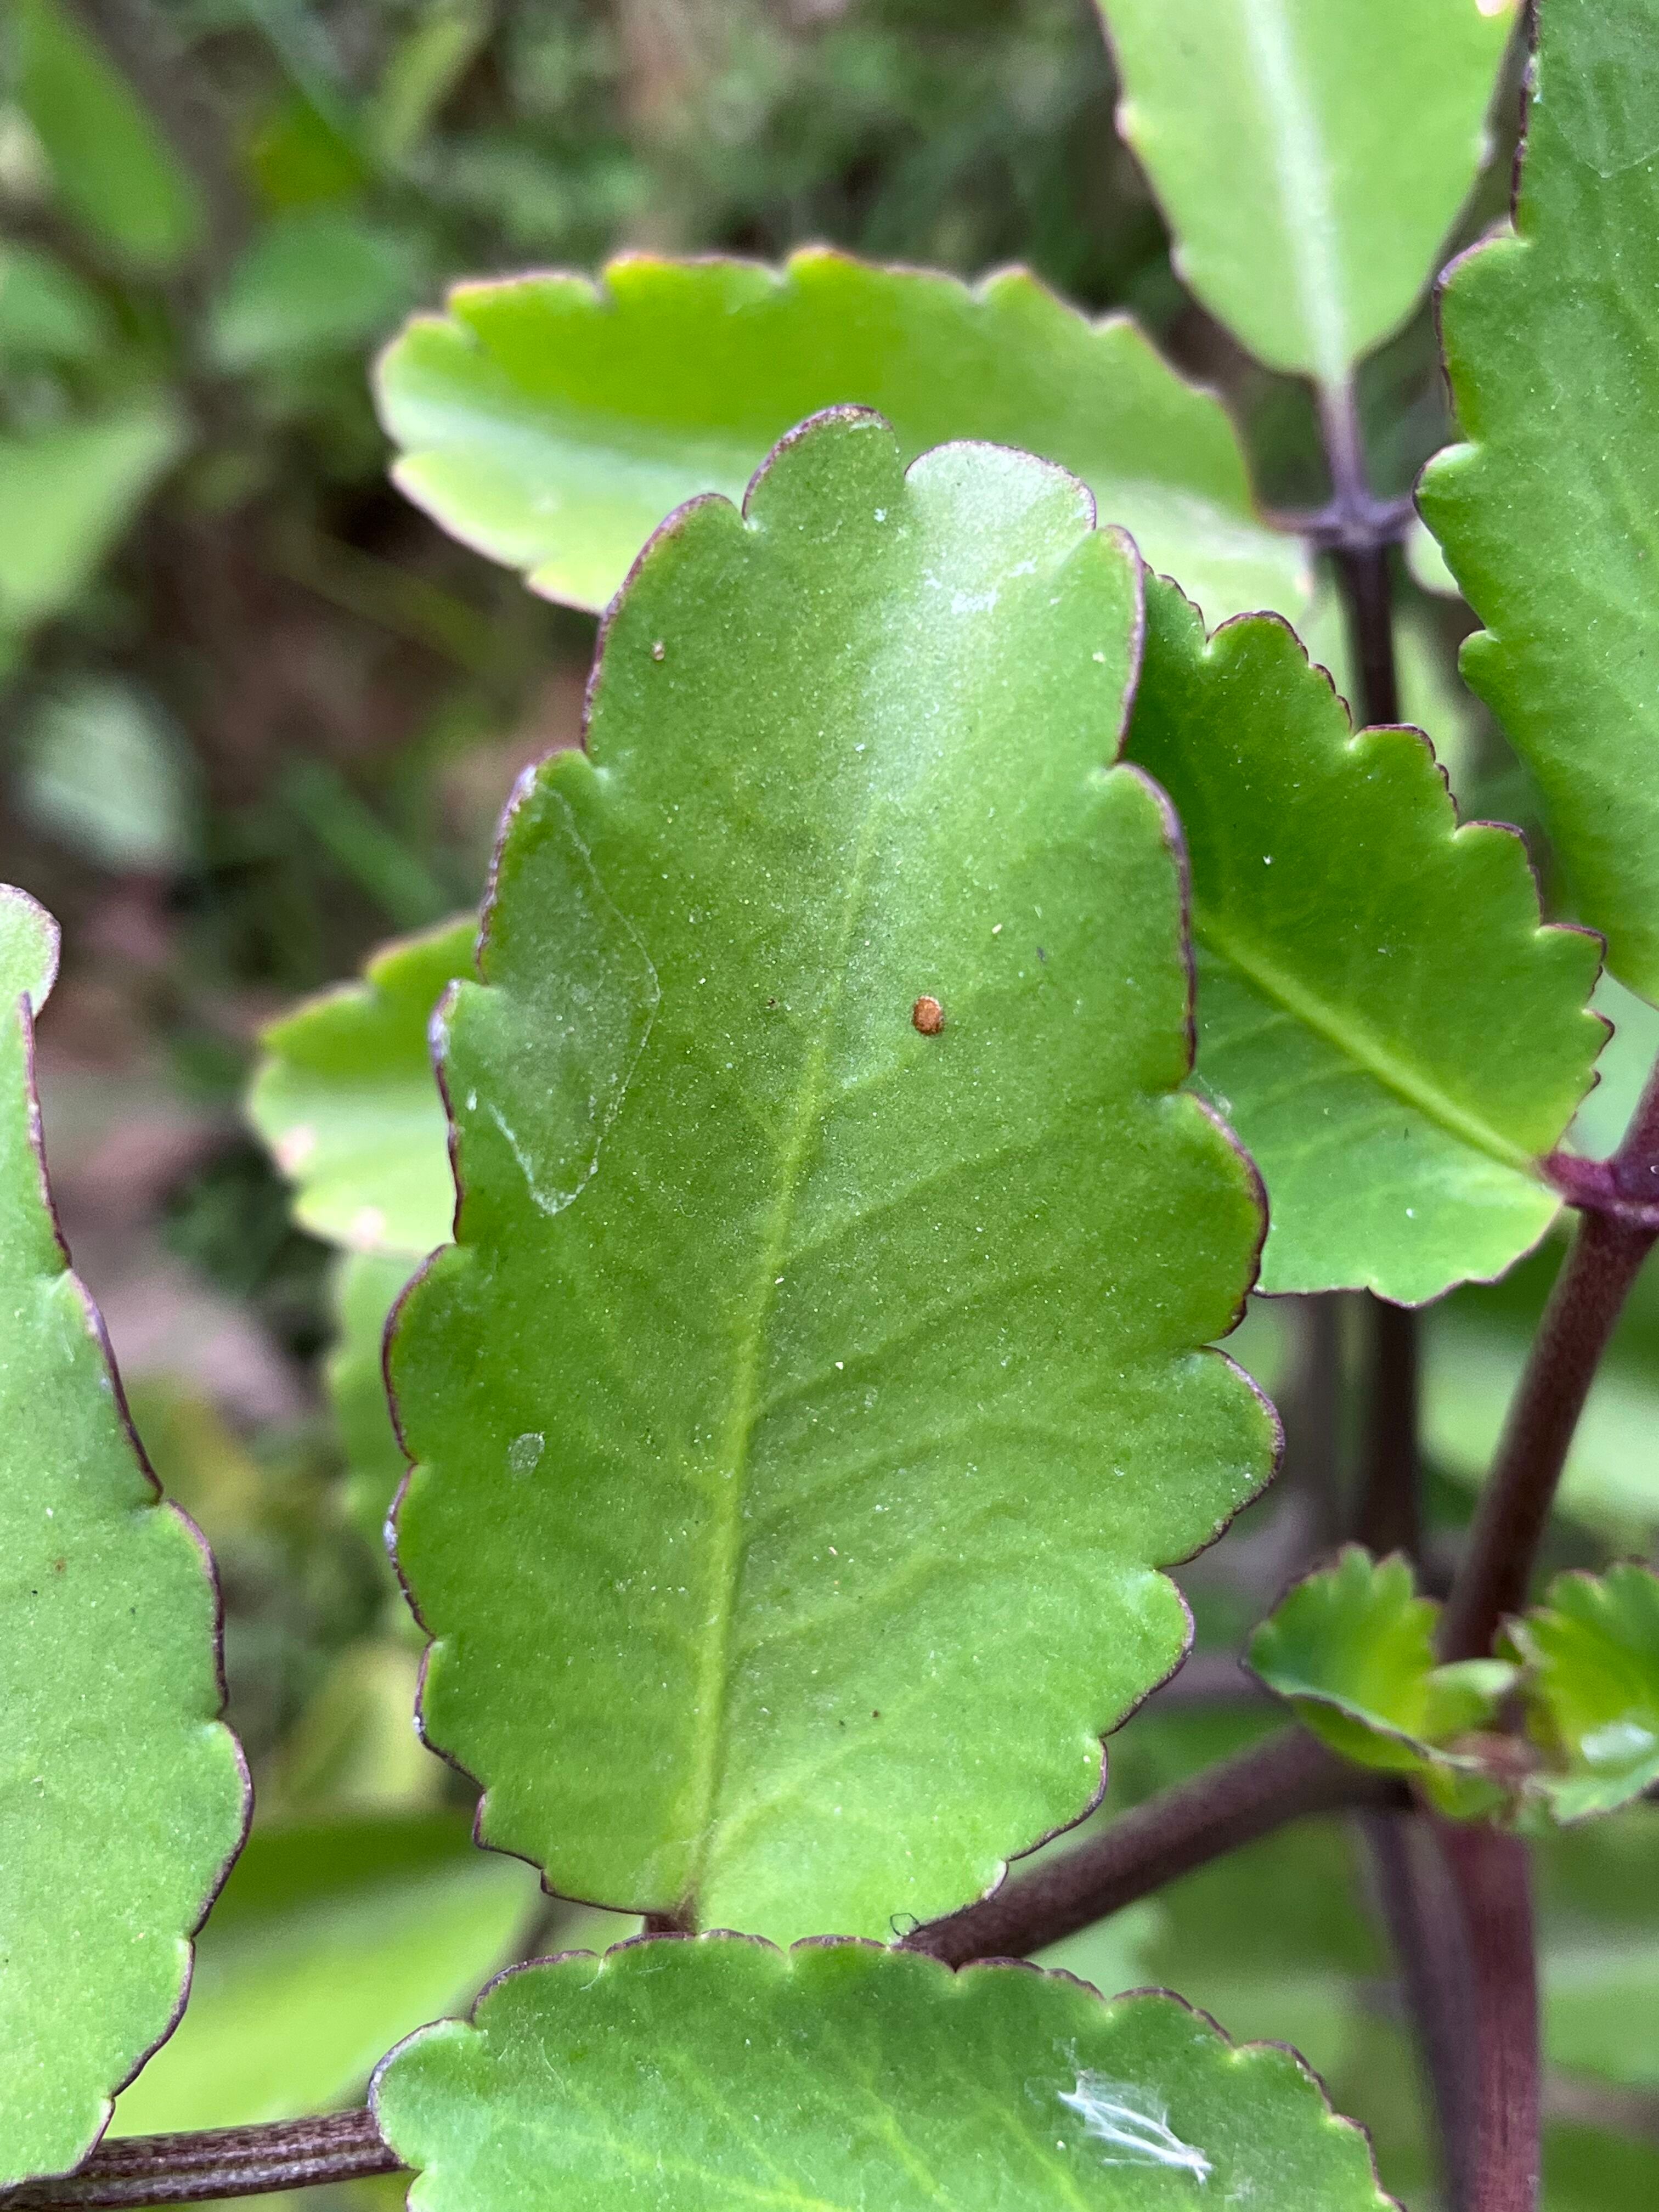
Plant species: kalanchoe-pinnata